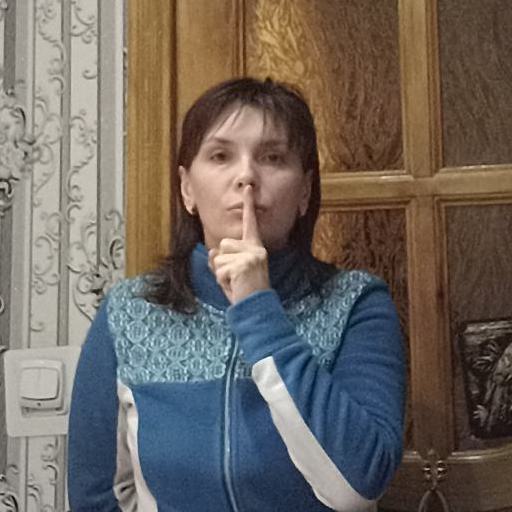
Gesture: mute